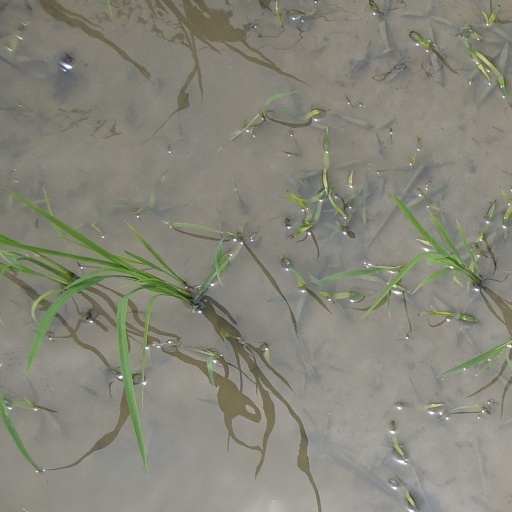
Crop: rice